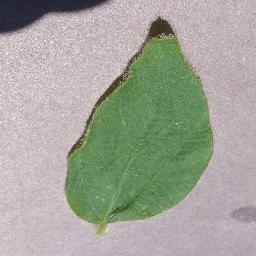
Label: Soybean___healthy